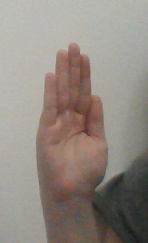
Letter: seen